Charles Brett (police officer)

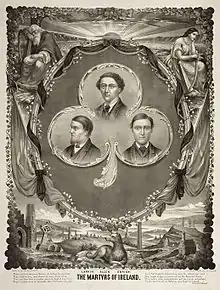
Three Manchester Martyrs of 1867; Left to right: Larkin, Allan, Michael O'Brien

Thomas Kelly, the new leader of the Irish Republican Brotherhood, had been arrested in Manchester with Timothy Deasy under the Vagrancy Act in the small hours of 11 September 1867. Suspected of being robbers, they were found to be armed and information was later passed from Dublin which established their identity. A magistrate directed that they be remanded in custody. An escape plan was arranged by Ricard O'Sullivan Burke, an Irish veteran of the American Civil War. On 18 September, Brett was with a horse-drawn police van; he was one of a dozen police officers transferring prisoners from Court to Belle Vue Gaol in Manchester. Kelly and Deasy were in locked compartments separated from the other prisoners. A group of Fenians armed with an assortment of firearms and cudgels surrounded the carriage at the bridge over Hyde Road near the gaol. One - James Cahill - shot a horse dead in order to stop the carriage. The officers were overwhelmed: one was reported wounded by a bullet, as was a passer-by. Attempts by the attackers to lever open the door failed. They called to Brett inside the van, demanding the keys. The words of reply, "I dare not. I must do my duty," were later attributed to Brett (and were inscribed on his gravestone). Peter Rice, another of the ambush group, fired through the keyhole of the lock; this was in order to break it, according to a police witness, Constable Shaw. The bullet passed through Brett's eye into his skull, killing him. Rice still could not open the door. The keys were then handed out through the window of the carriage by one of the prisoners inside. Kelly and Deasy were released. Alternative contemporary journalistic reports describe Fenians trying to gain entry through the roof of the van by smashing at the wood with a rock that had been passed up, with Brett then confronted by William Allen (later executed) who shot him above the eye, the bullet exiting the top of his skull. In other witness testimony in court, a frustrated Allen fired through the roof ventilator, a prisoner shouted "He's killed!", the keys were passed out and Brett fell out dead once the door was opened; a further witness claimed Brett was not yet dead, despite his mortal wound. Newspapers heavily criticised the authorities for ordering the movement of the prisoners unnecessarily with unarmed policemen when they had been warned of an ambush.